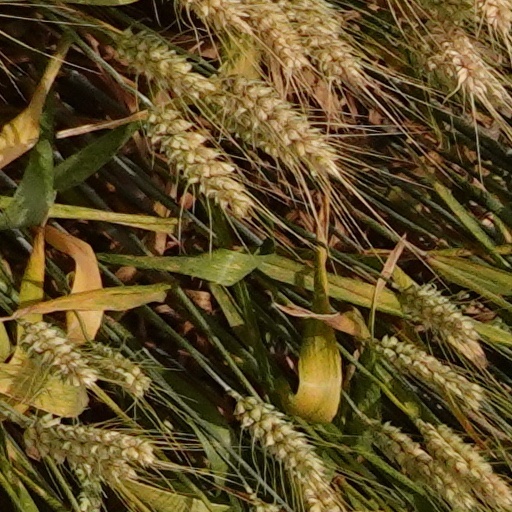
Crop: wheat